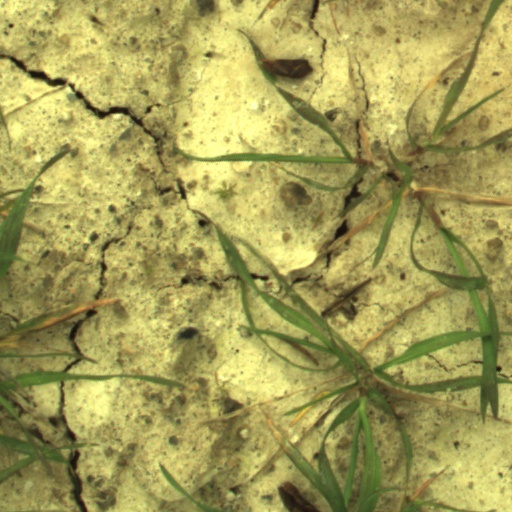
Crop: wheat